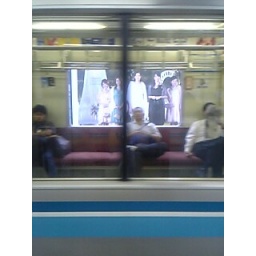
Surreal shot of a billboard perfectly framed in the window of a subway train whizzing by.